Nolichucky River

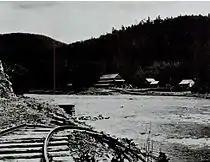
Remnants of a railroad bridge near Erwin destroyed by the flood of May 1901; the flood was the river's largest on record

During the 1770s, European frontiersmen established the "Nolichucky settlements" along the river in modern Greene County, in what was then part of Cherokee territory. These settlements were aligned with the Watauga settlements in what is now Elizabethton. As hostilities intensified in the mid-1770s between the settlers and a faction of the Cherokee, known as the "Chickamaugas," who were opposed to the settlements, John Sevier, at the time a young militia officer, began overseeing the construction of Fort Lee. After an invasion was launched by Chickamauga leader Dragging Canoe in July 1776, Sevier abandoned the unfinished fort and fled to the Watauga settlements. Sevier would later acquire the nickname "Nolichucky Jack" or "Chucky Jack" for his exploits along the river and in its vicinity.